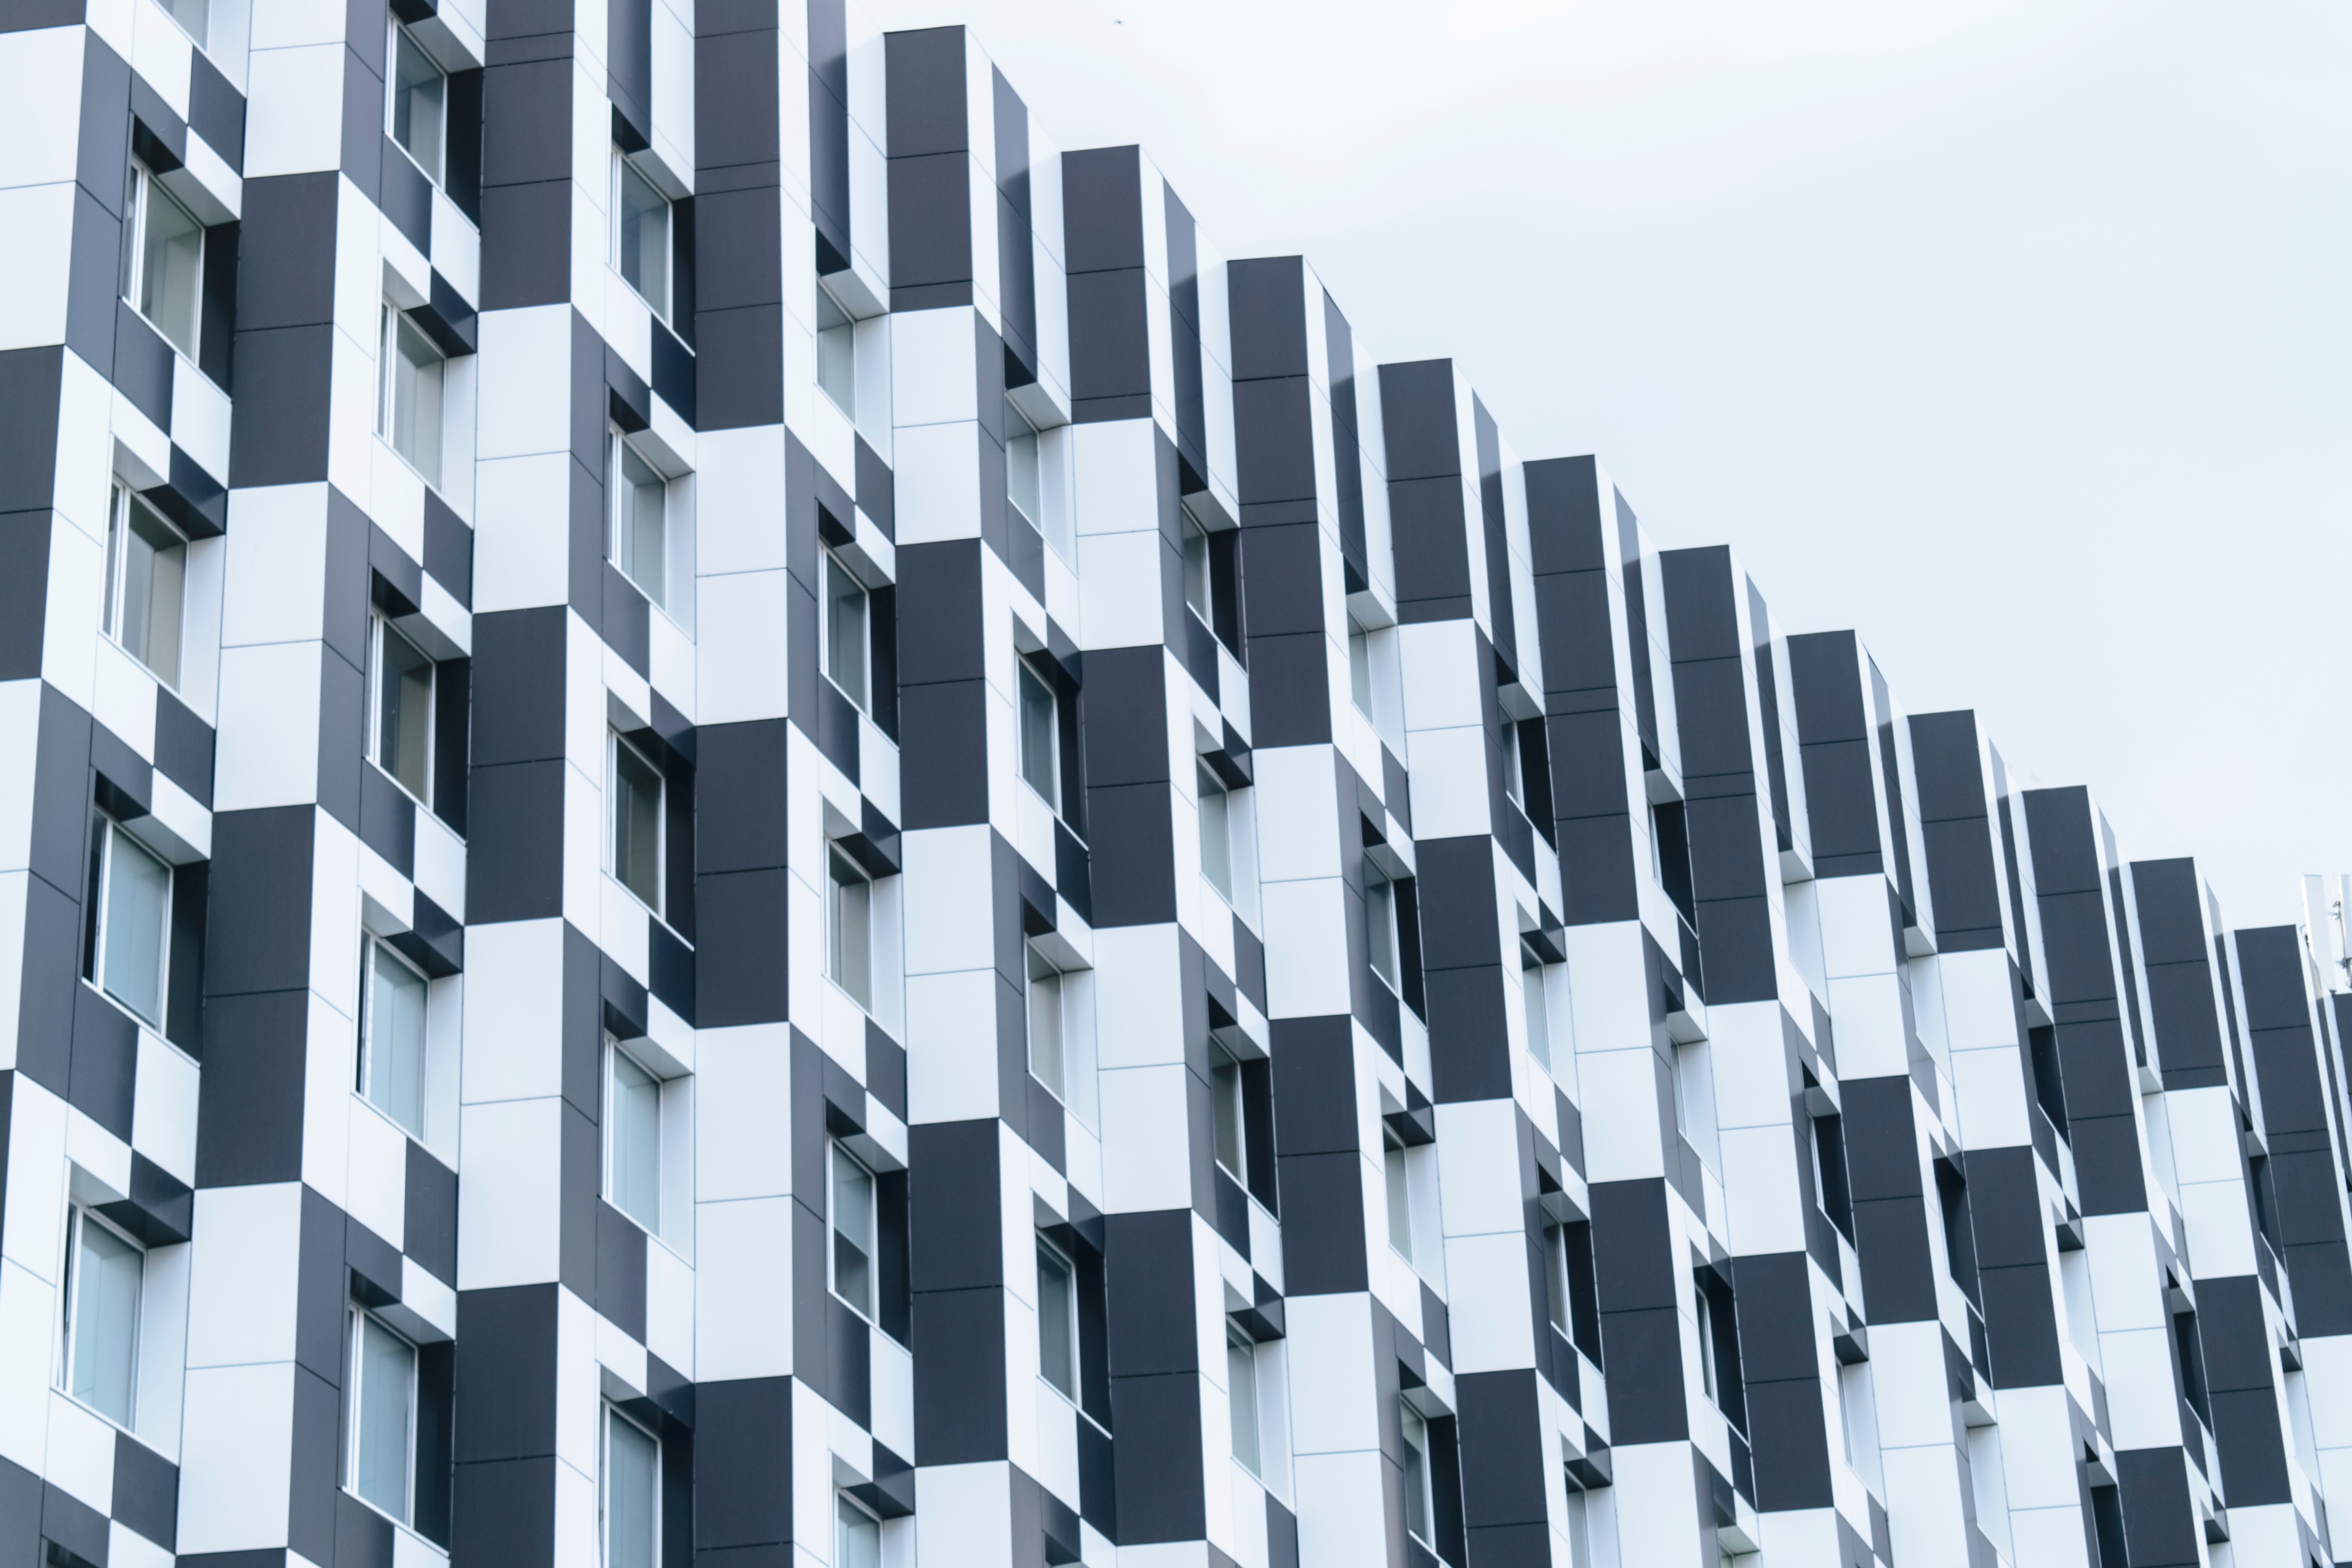
black and white, architecture, window, building, skyscraper, pattern, line, facade, monochrome, tower block, font, design, symmetry, shape